Effi Briest (1974 film)

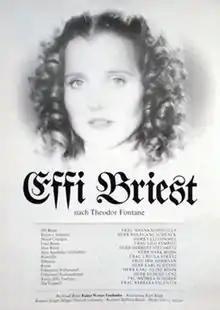
Theatrical release poster

Effi Briest (also known as Fontane Effi Briest; original title: Fontane Effi Briest oder Viele, die eine Ahnung haben von ihren Möglichkeiten und Bedürfnissen und trotzdem das herrschende System in ihrem Kopf akzeptieren durch ihre Taten und es somit festigen und durchaus bestätigen, literally "Fontane Effi Briest" or "Many people who are aware of their own capabilities and needs just acquiesce to the prevailing system in their thoughts and deeds, thereby confirming and reinforcing it") is a 1974 West German black-and-white historical drama film directed, written and narrated by Rainer Werner Fassbinder. Fassbinder adapted the screenplay from German author Theodor Fontane's 1894 novel of the same name about a young 19th century woman whose affair with a charismatic womanizer has long-term effects on her marriage to an older man. The film uses Fontane's words in dialogue, narration and text of letters.